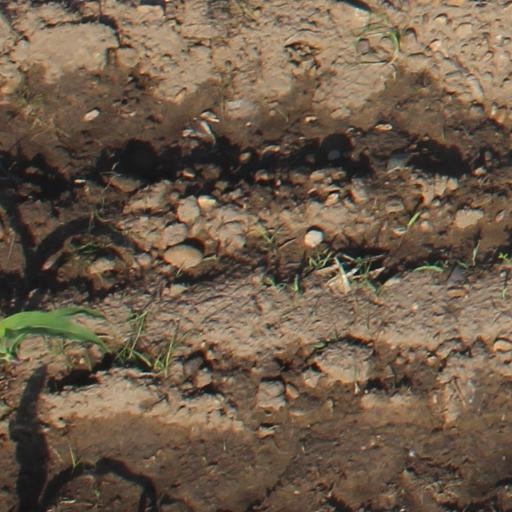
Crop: maize; corn